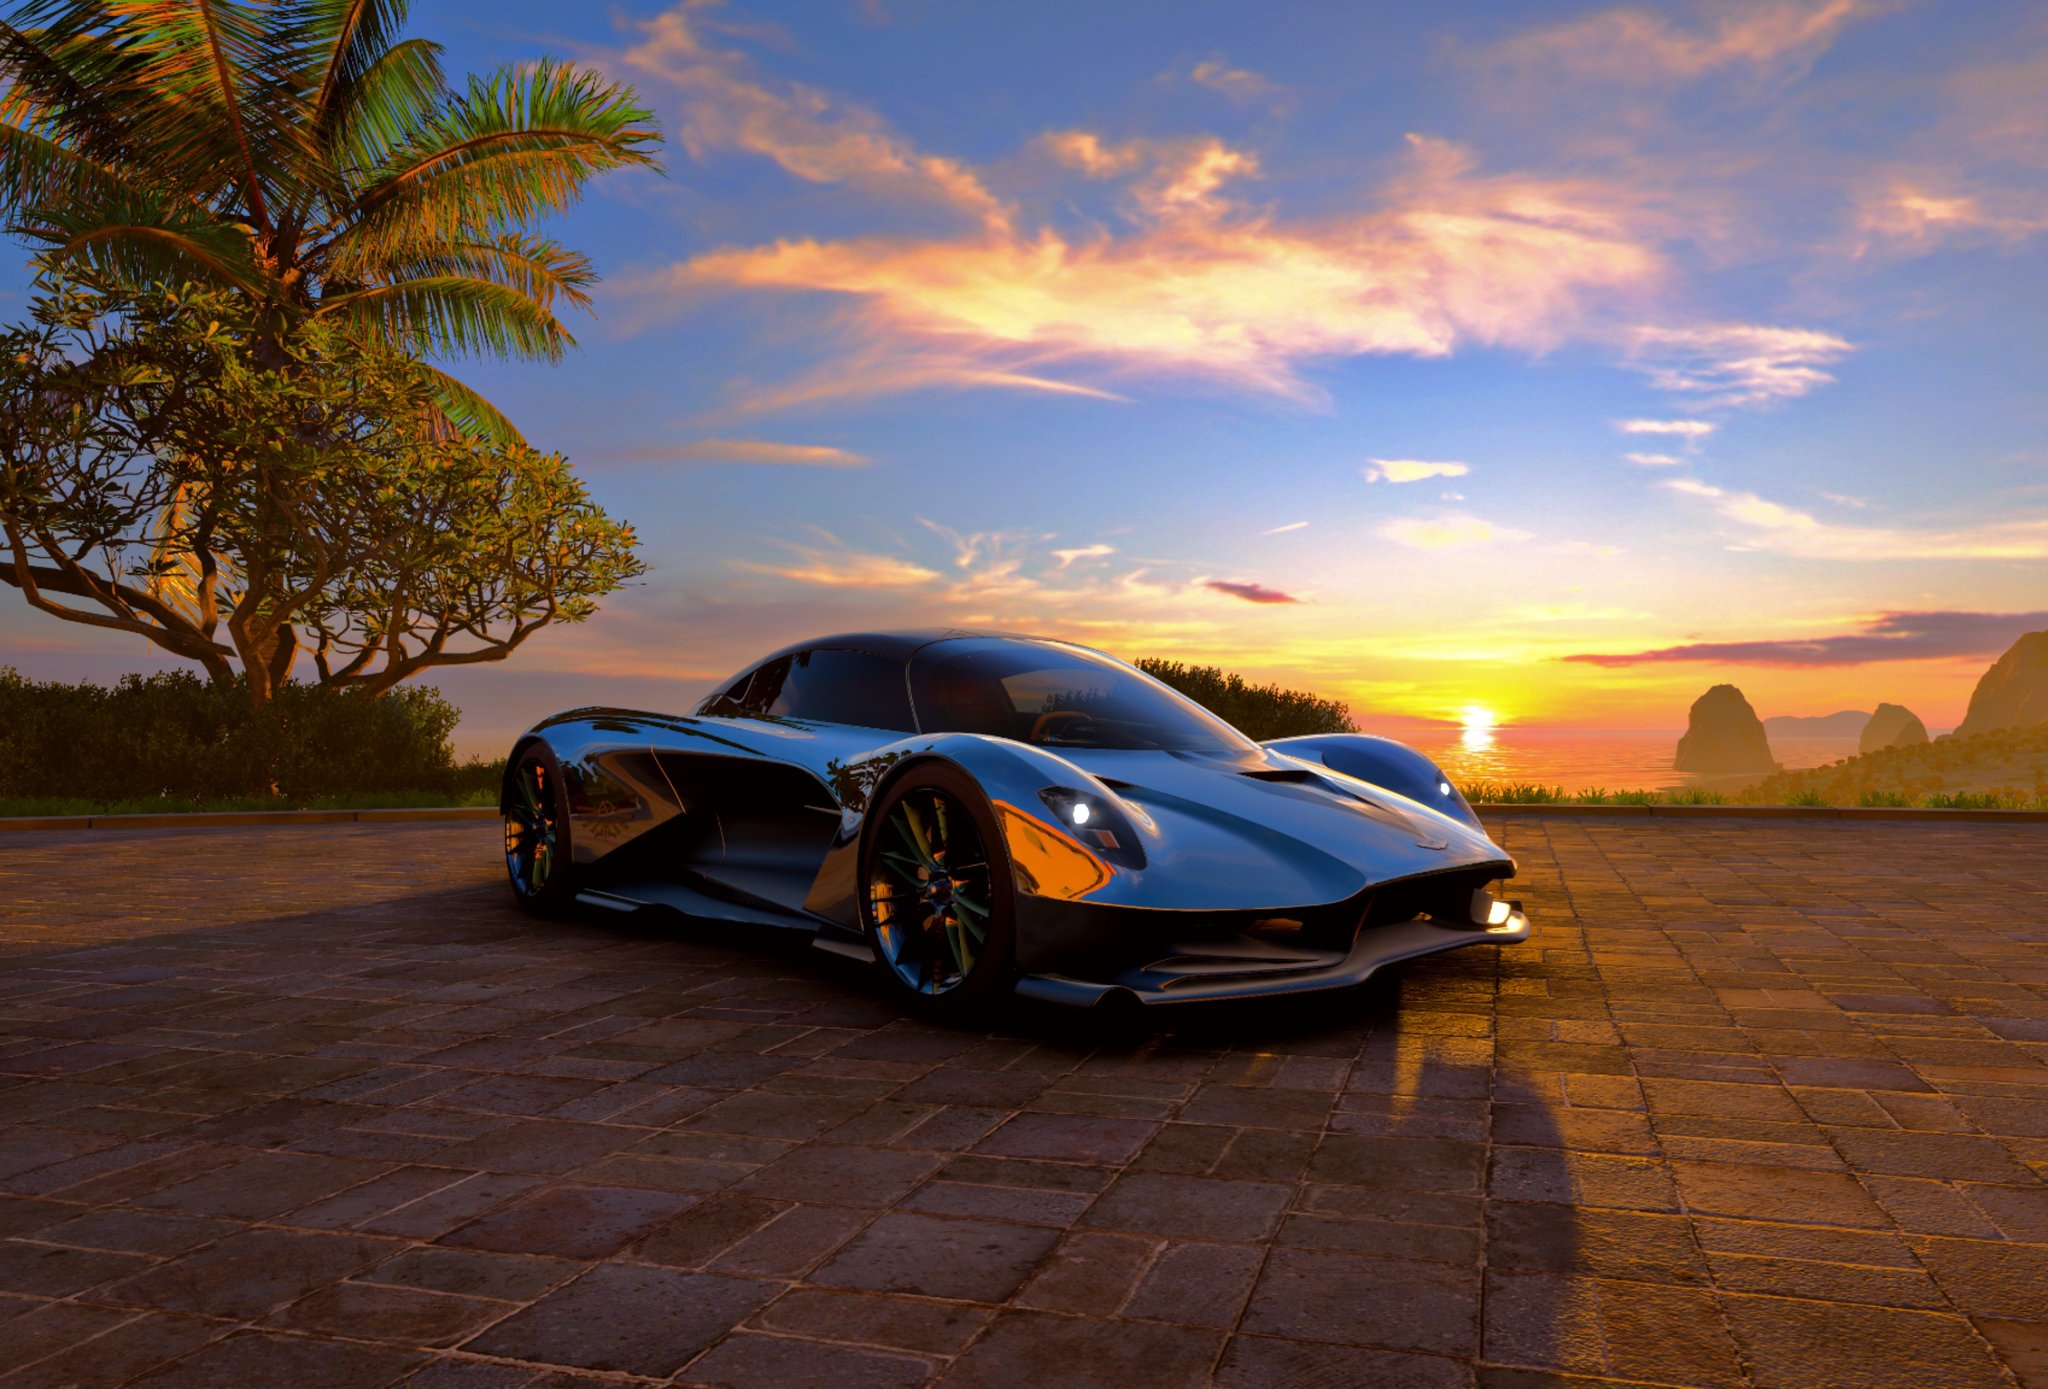
car, sky, Automotive parking light, tire, cloud, wheel, vehicle, automotive lighting, hood, automotive tire, automotive design, tree, tread, alloy wheel, dusk, motor vehicle, rolling, automotive exterior, bumper, headlamp, fender, rim, vehicle door, personal luxury car, automotive wheel system, Tints and shades, horizon, landscape, road, hubcap, window, tire care, plant, asphalt, sports car, electric blue, performance car, luxury vehicle, sunset, classic car, classic, evening, Grand tourer, road surface, race car, hardtop, auto part, coupe, supercar, hill, spoke, reflection, night, custom car, vintage car, ocean